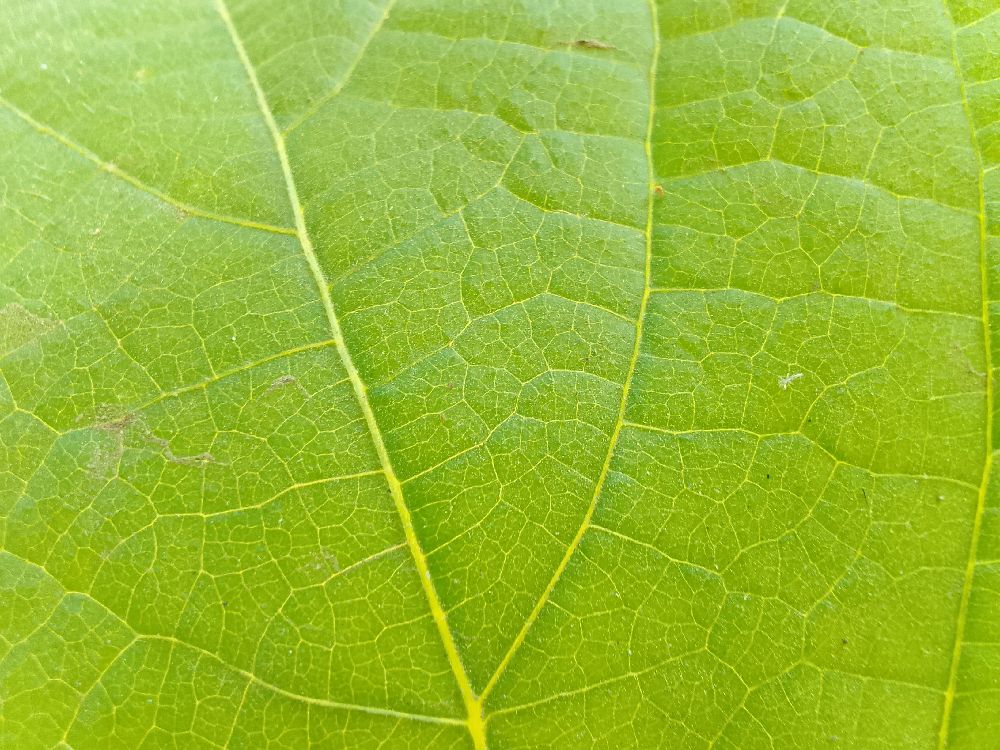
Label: healthy